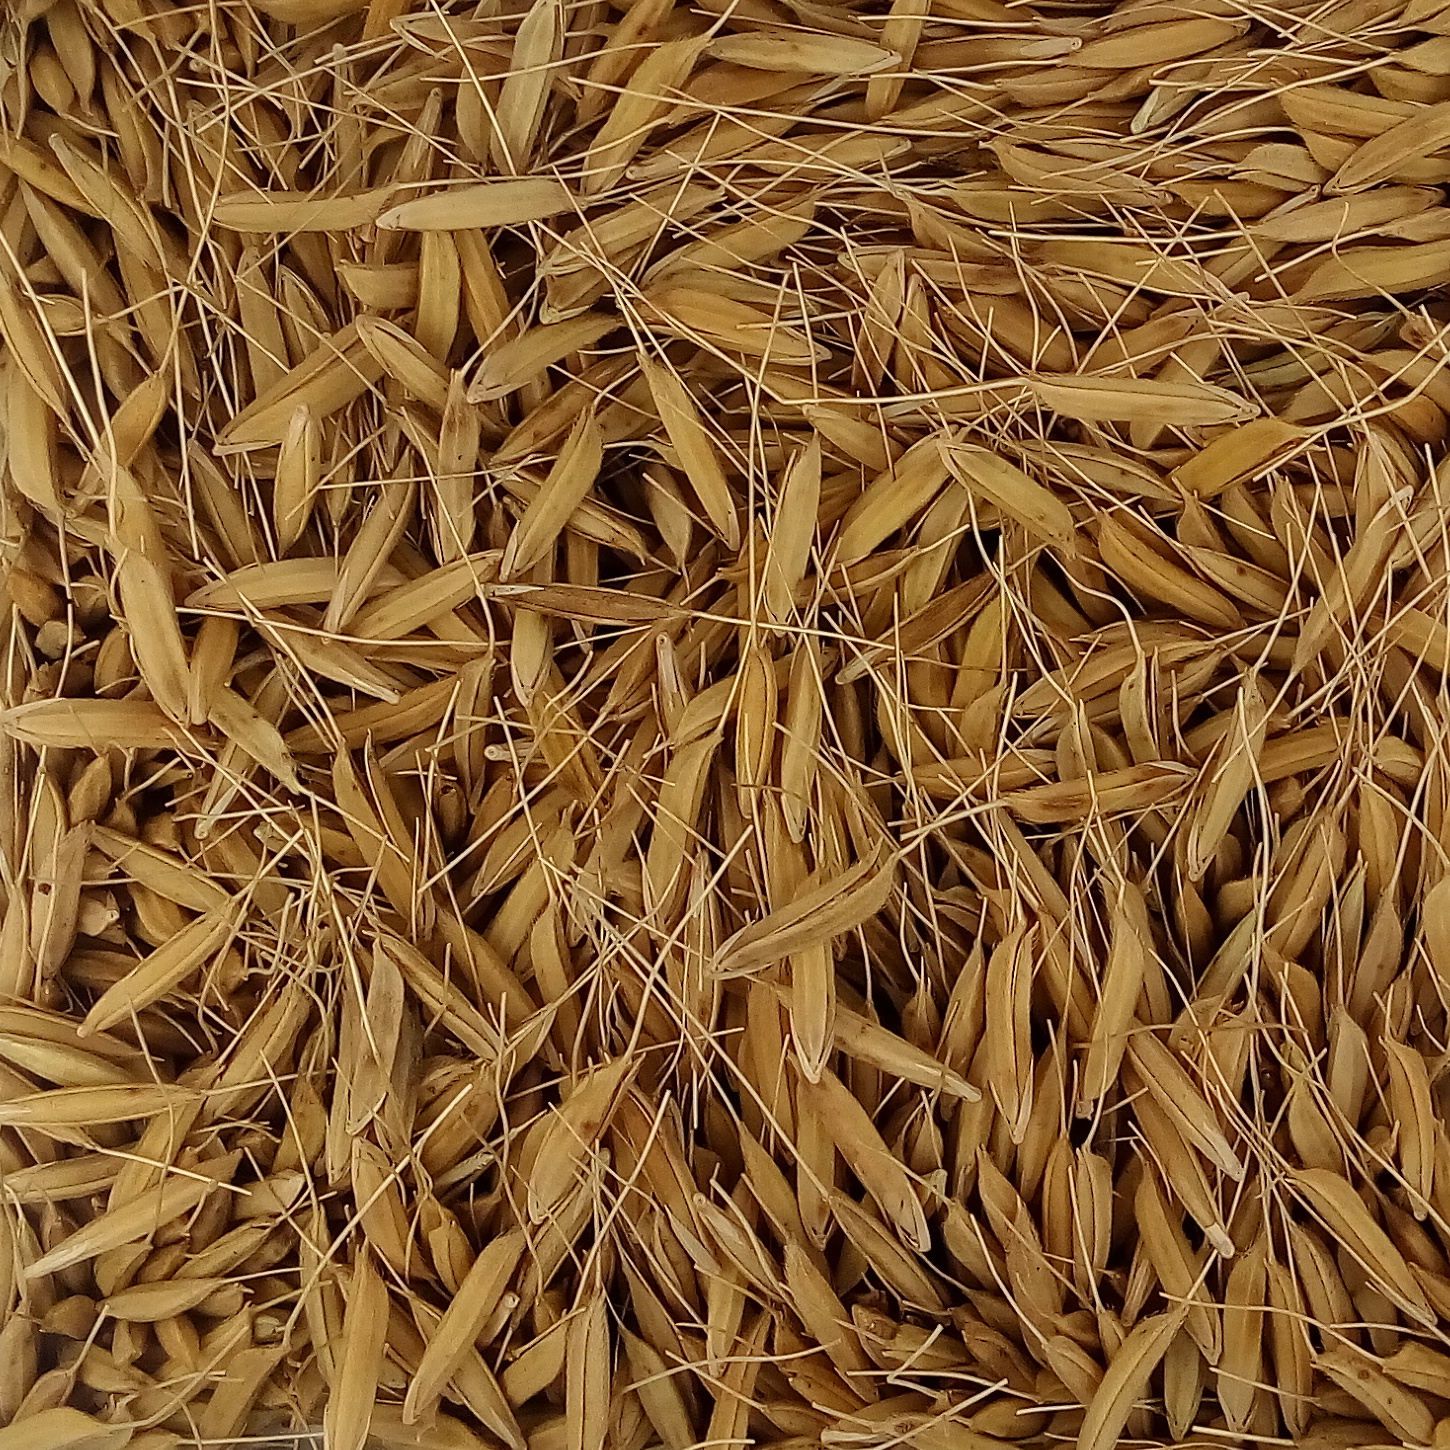
Rice seed variety: PB_6